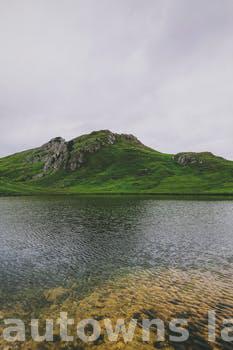
Label: Watermark